List of Rough Trade artists

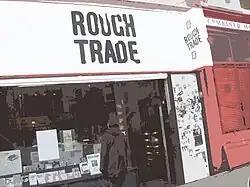
Rough Trade's retail shop

This is a list of notable bands and solo artists that signed with UK-based record label Rough Trade Records.